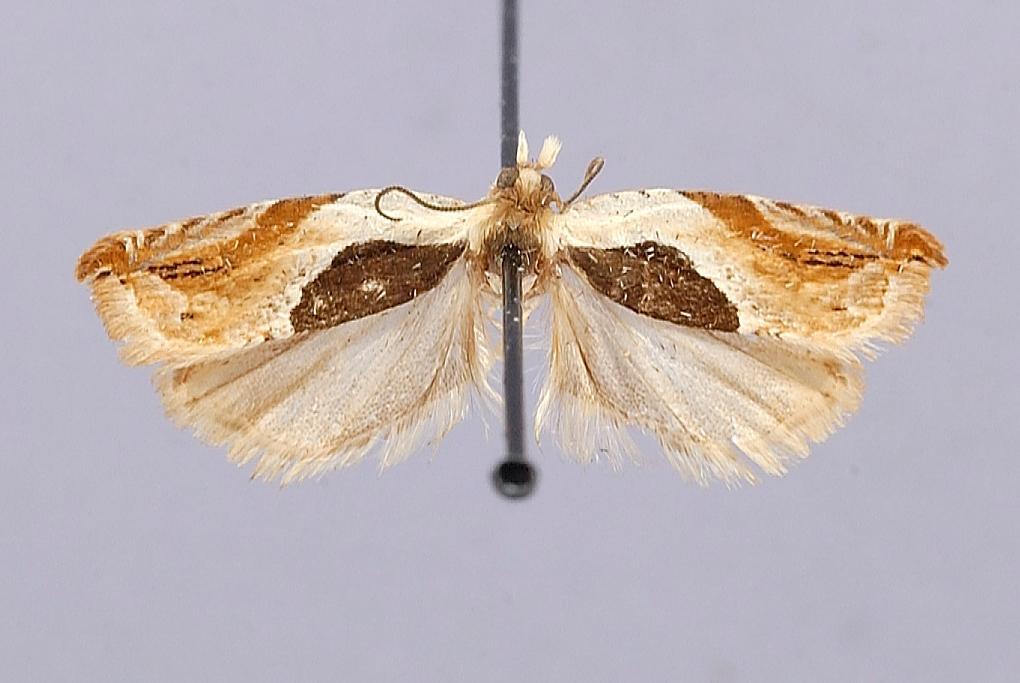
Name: Anchylopera burgessiana pruni
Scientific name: Anchylopera burgessiana pruni Heinrich, 1923
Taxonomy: Animalia, Arthropoda, Insecta, Lepidoptera, Tortricidae
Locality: Caldwell, Essex, New Jersey, United States
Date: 17 May 1903